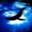
Label: seal